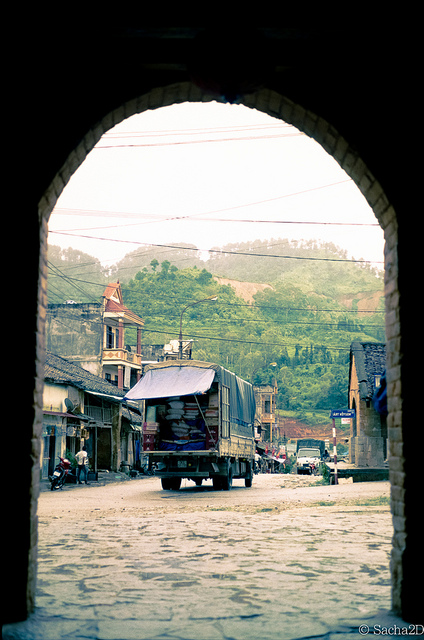
some buildings a truck a person and some trees on a hill

A truck full of stuff drives through the street.

A deliver truck driving down a stone road.

THERE IS AN IMAGE OF A TRAIN OR TRUCK IN THE CITY